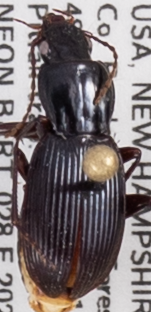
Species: Pterostichus tristis
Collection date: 2021-07-28
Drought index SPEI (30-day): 1.184
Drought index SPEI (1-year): -1.034
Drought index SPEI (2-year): -0.62